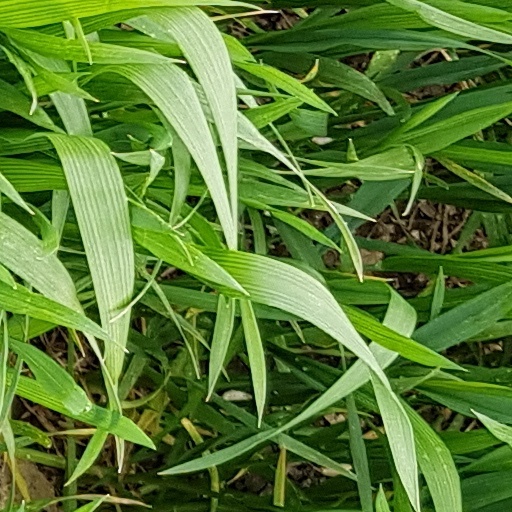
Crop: wheat